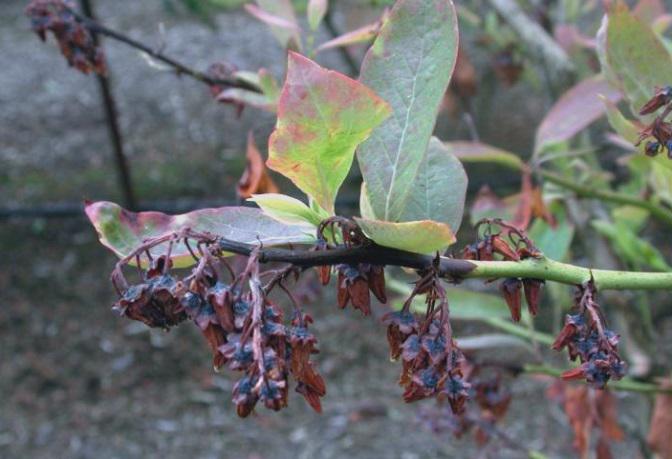
Plant: Blueberry
Disease: blueberry scorch